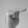
ASL letter: T